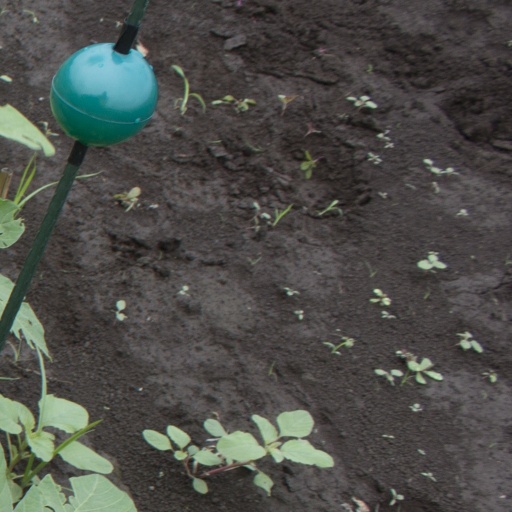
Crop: soybean